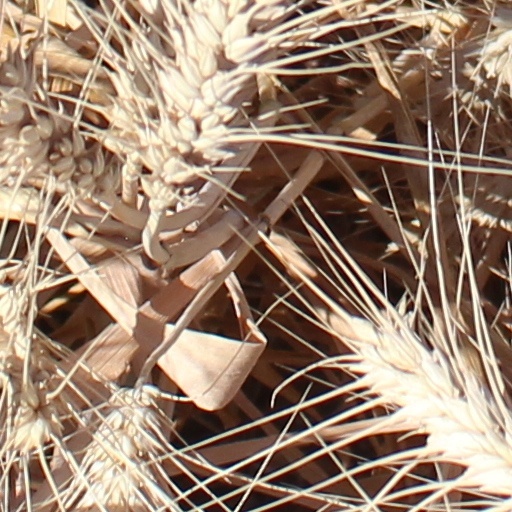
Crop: wheat